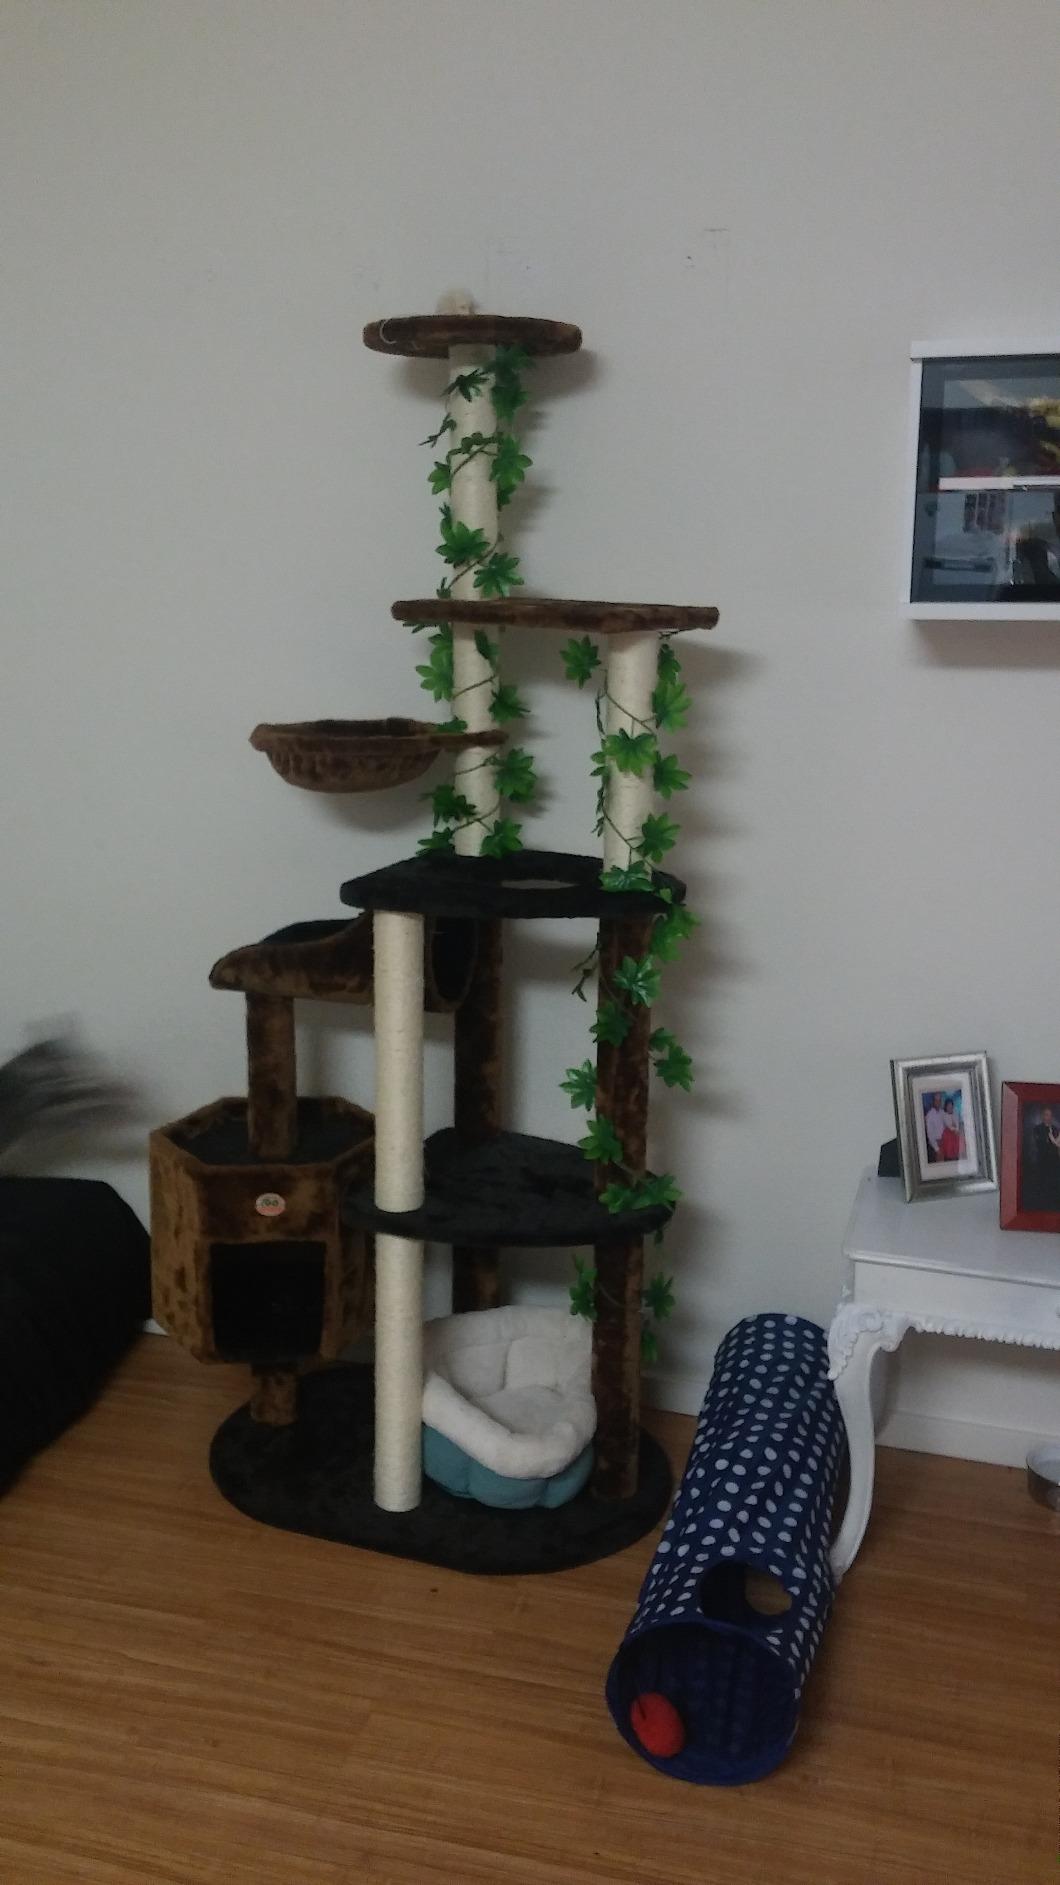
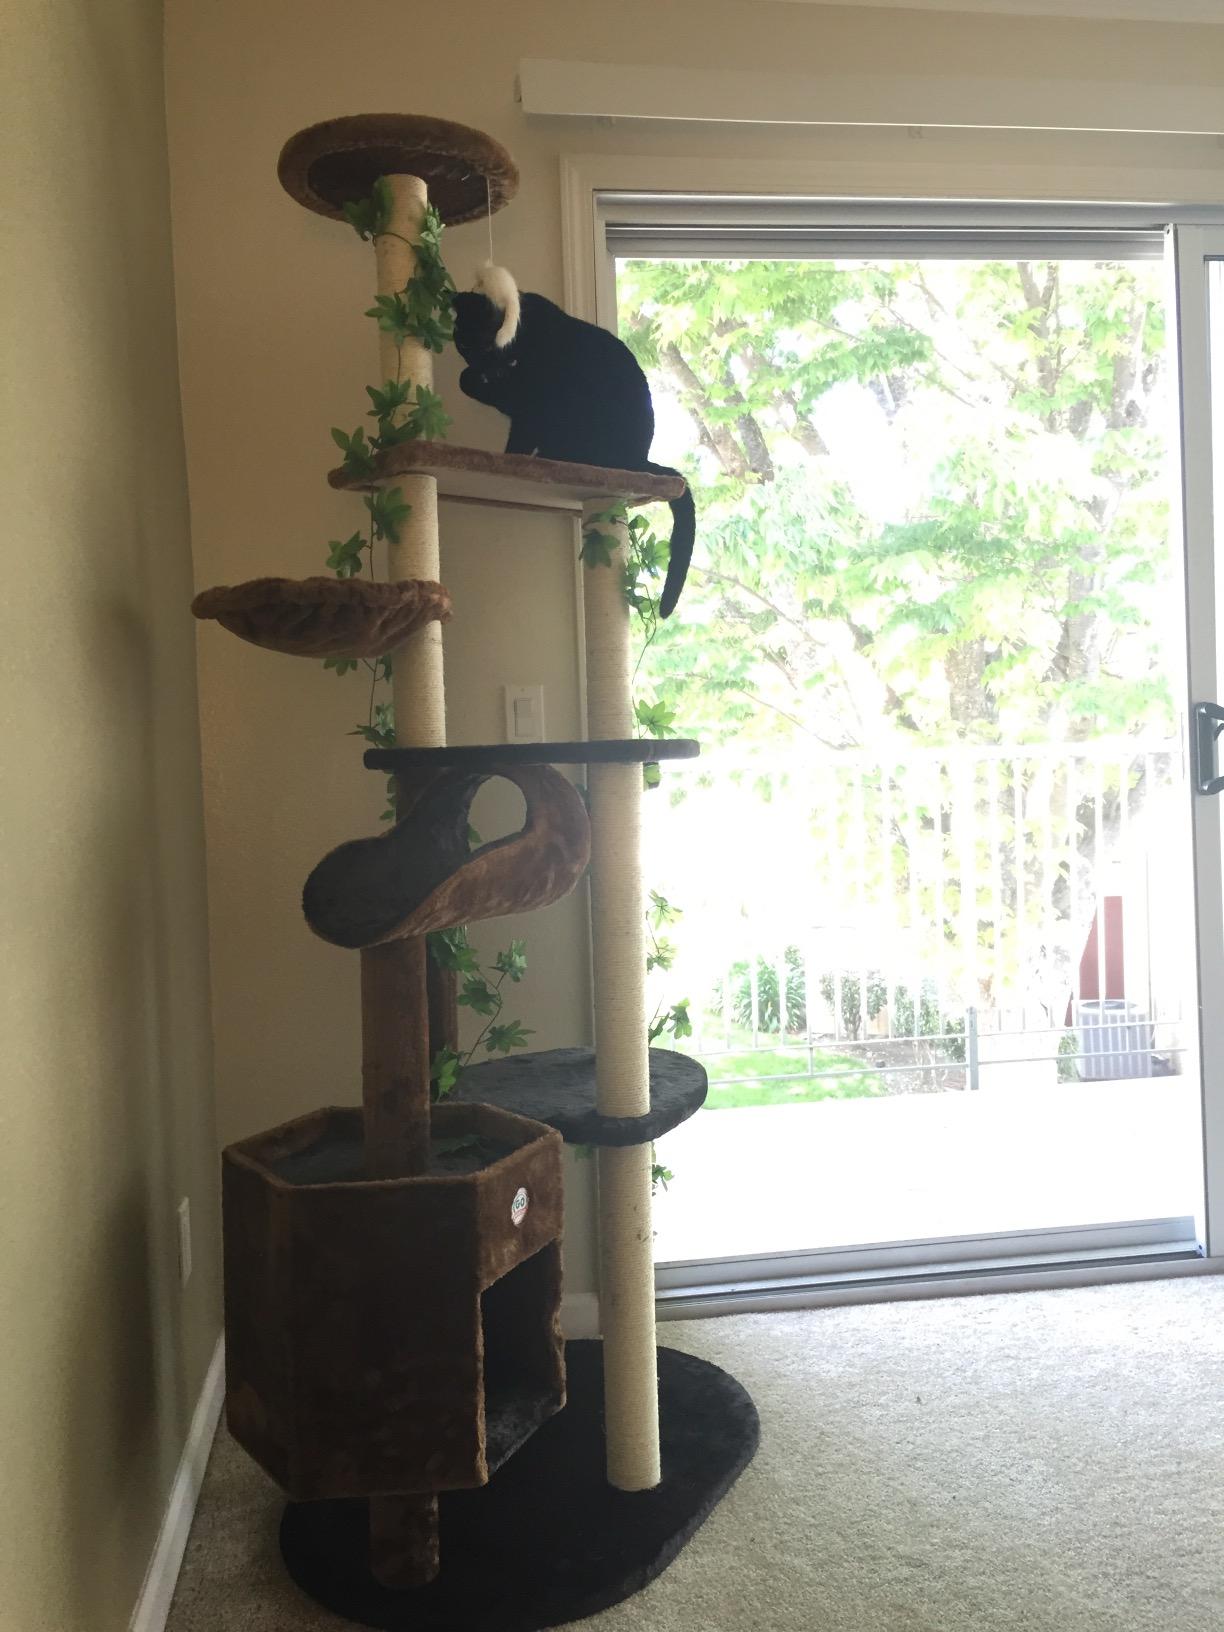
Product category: items_cat tree
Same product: yes